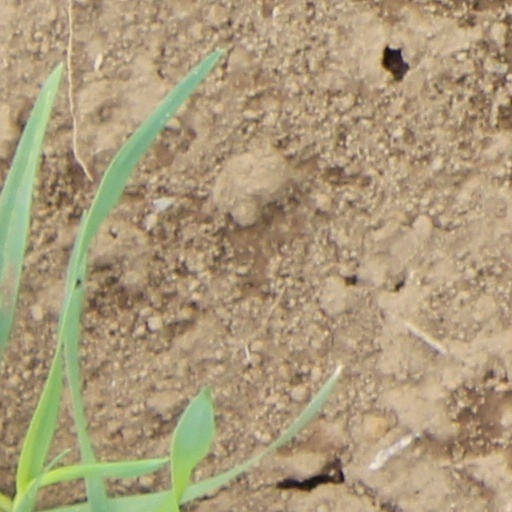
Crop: wheat